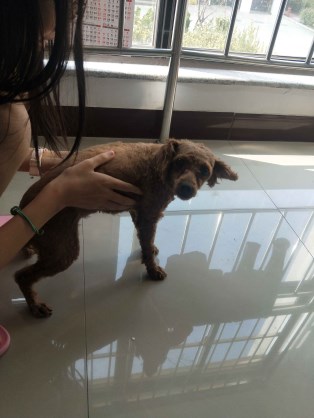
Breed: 7449-n000128-teddy